Kris Dielman

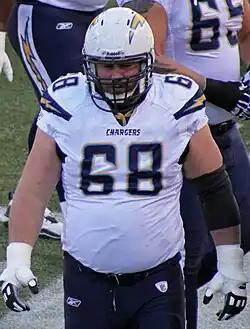
Dielman with the San Diego Chargers in 2011

Kristopher M. Dielman (born February 3, 1981) is an American former professional football player who was a guard for the San Diego Chargers of the National Football League (NFL) for nine seasons. He played college football for Indiana University. The Chargers signed him as an undrafted free agent in 2003, and he played his entire professional career for the Chargers. He was selected to the Pro Bowl four times, and was a member of the Chargers 50th Anniversary Team.